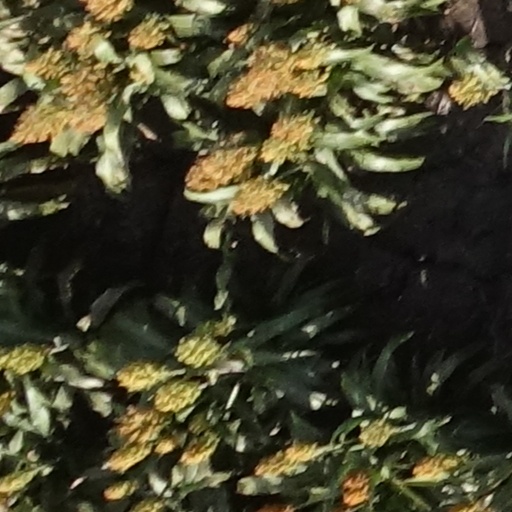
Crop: sorghum